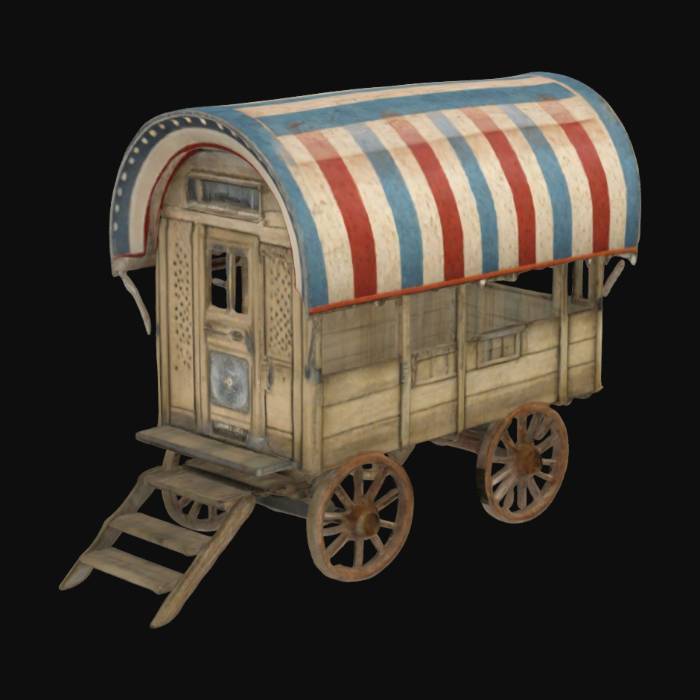
미적 점수 (1~10점): 7